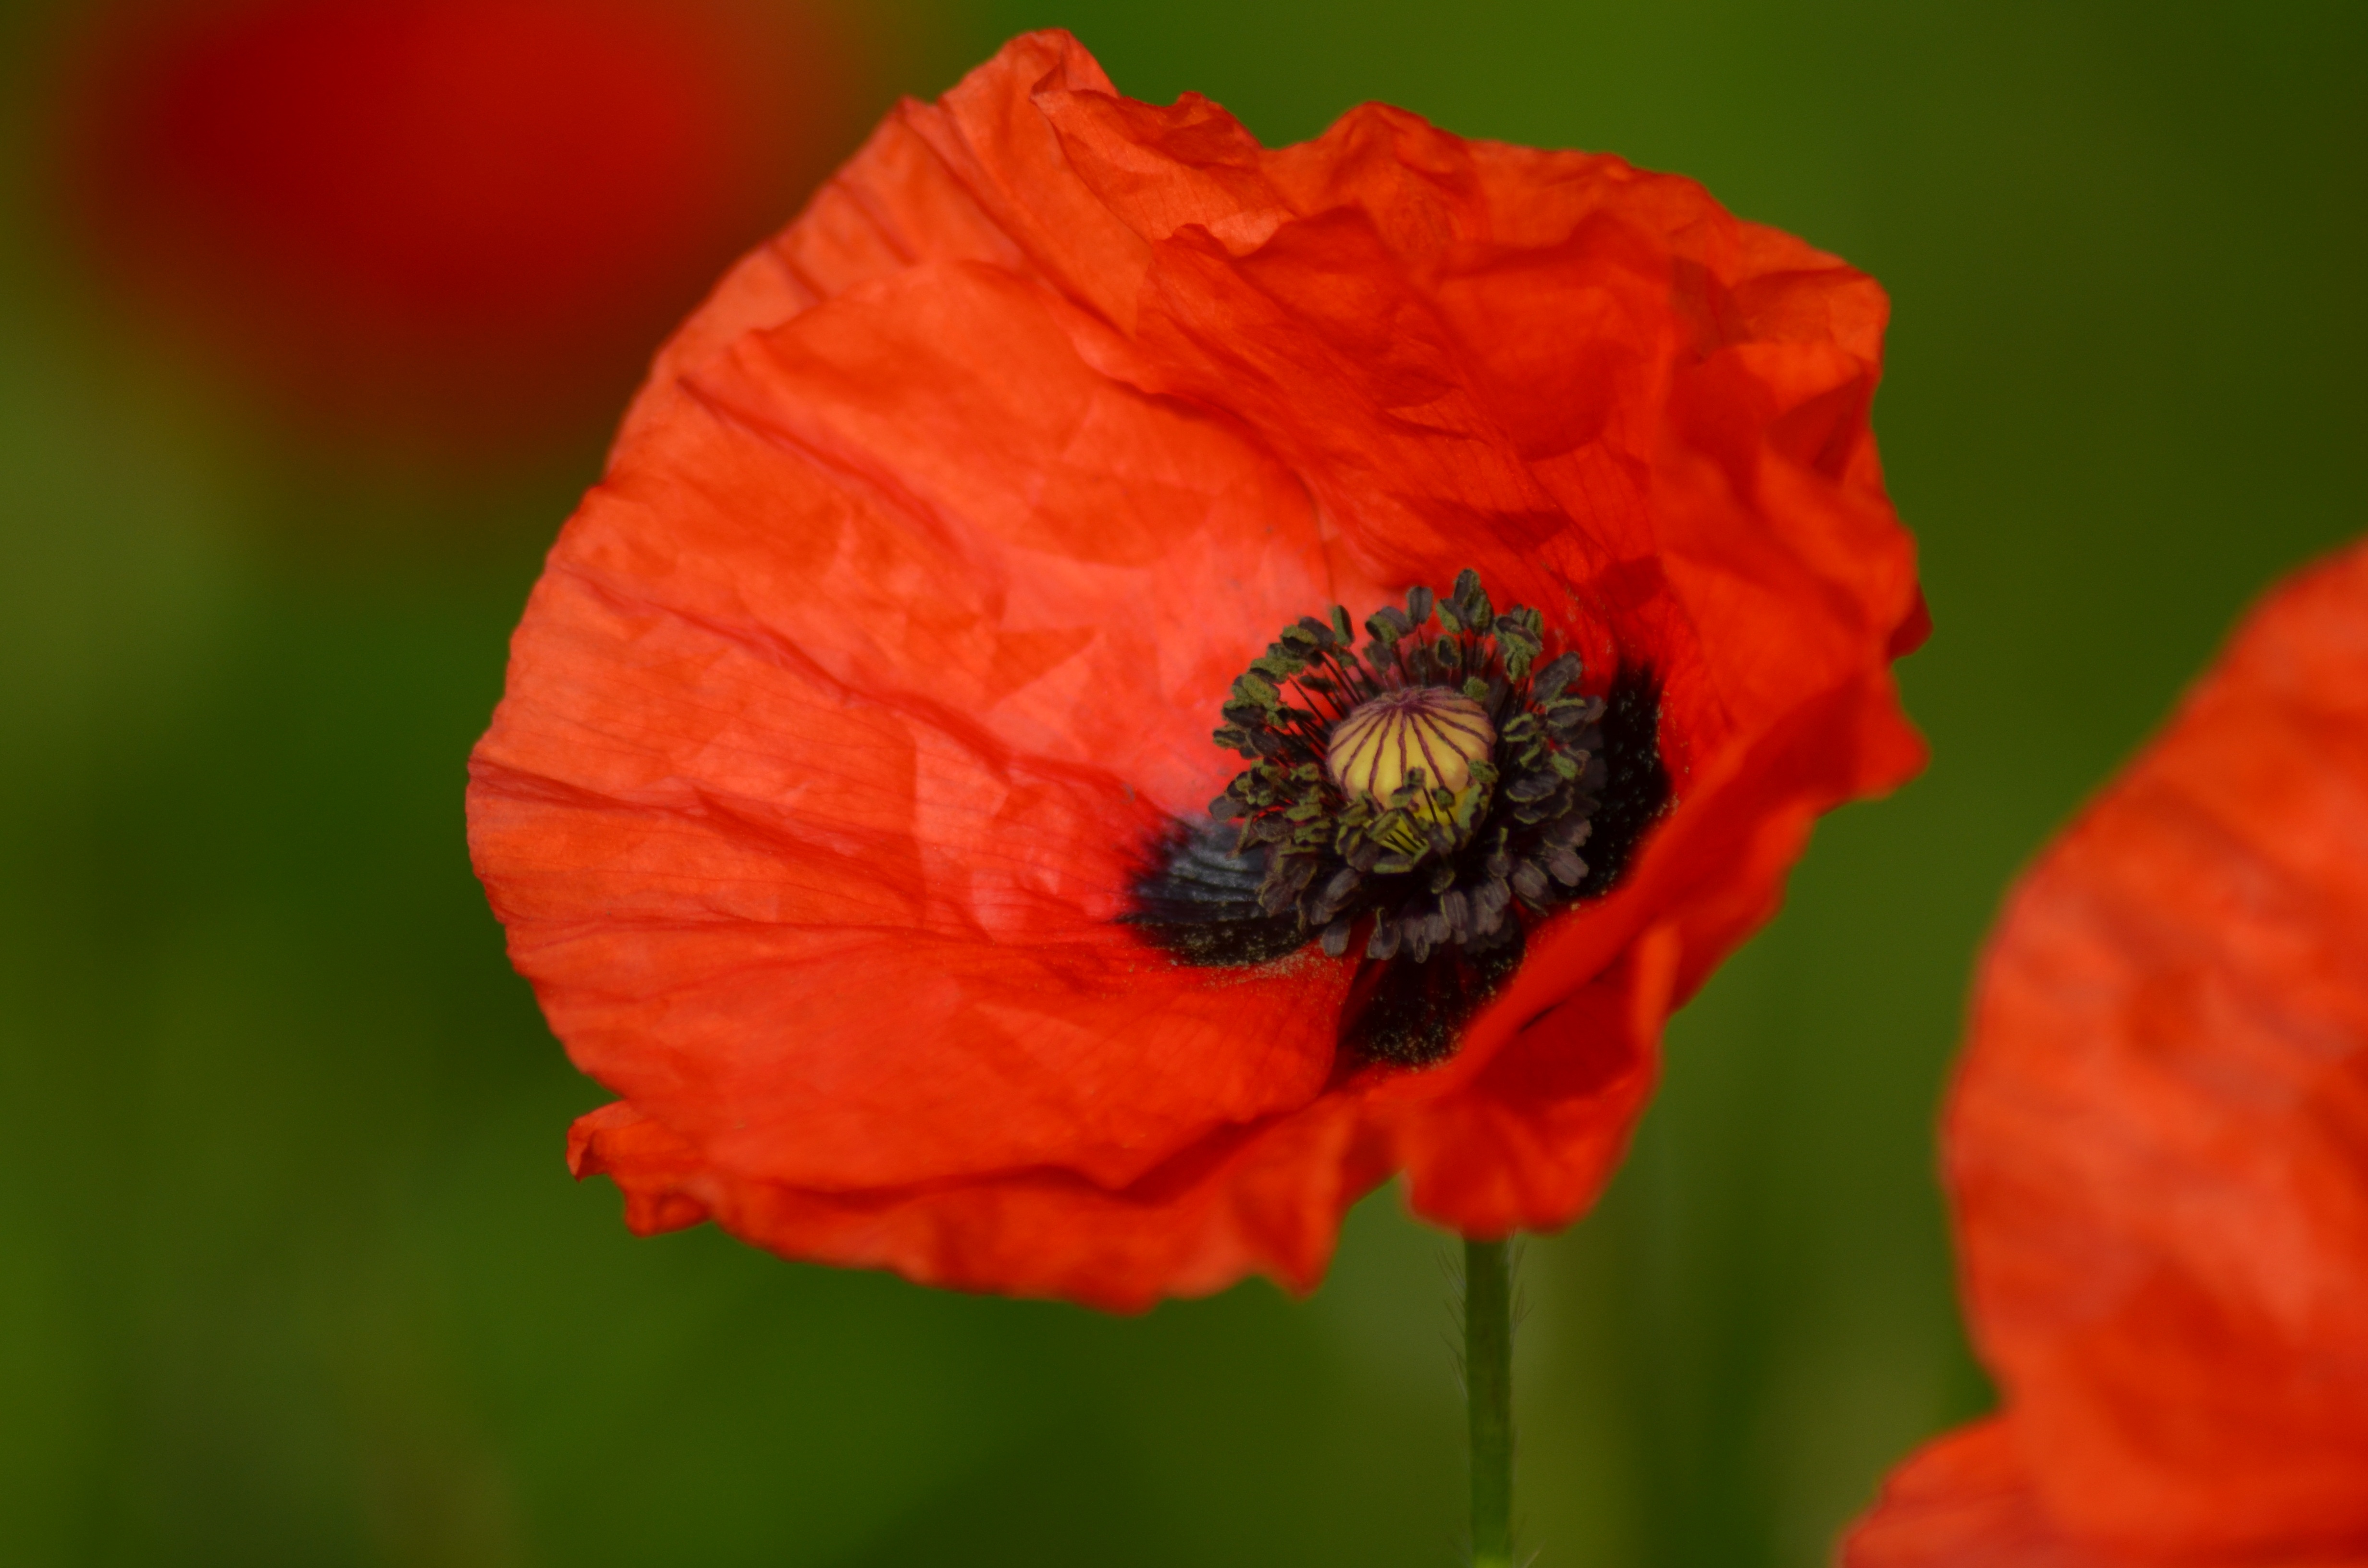
nature, plant, field, flower, petal, country, summer, france, spring, red, insect, garden, flora, wild flower, wildflower, flowers, close up, red flower, wild flowers, poppy, pre, coquelicot, macro photography, red flowers, flowering plant, fleurs des champs, field of poppies, annual plant, plant stem, land plant, poppy family